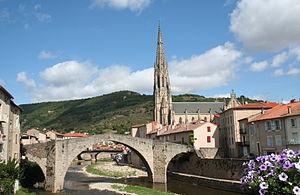
Saint-Affrique (Aveyron, Midi-Pyrénées, France) - pont vieux sur la Sorgues et église Notre-Dame.
Cet article recense les monuments historiques de l'Aveyron, en France.
Le Pont Vieux est un pont situé en France sur la commune de Saint-Affrique, dans le département de l'Aveyron en région Occitanie.
La Sorgues est une rivière française du Massif central qui coule dans le sud du département de l'Aveyron. C'est l'affluent principal du Dourdou de Camarès, donc un sous-affluent de la Garonne par le Dourdou, puis par le Tarn.